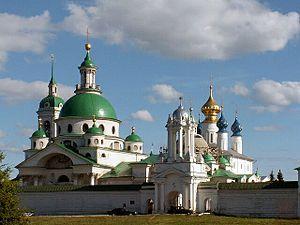
La liste des châteaux en Russie est non exhaustive, et regroupe des châteaux fortifiés et monastères fortifiés construits en Russie. Elle ne prend pas en compte les châteaux d'agréments, les résidences impériales et les palais princiers ou particuliers.